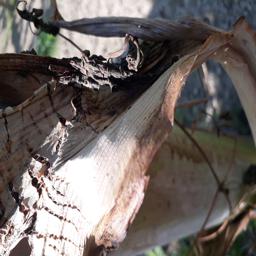
Label: BACTERIAL SOFT ROT